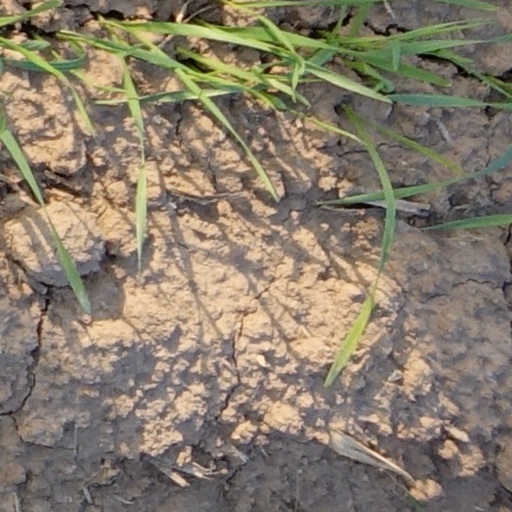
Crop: wheat